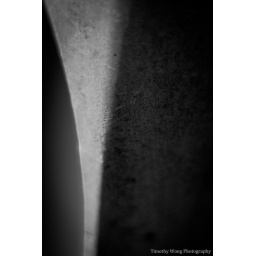
first time trying out black and white photo :D. [Best viewed in firefox]